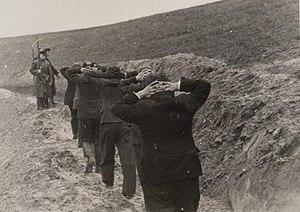
La Vallée de la mort à Bydgoszcz, dans le nord de la Pologne, est un site d'exécutions de masse établi par les nazis au début de la Seconde Guerre mondiale et un charnier de 1 200 à 1 400 Polonais et Juifs assassinés en octobre et novembre 1939 par les Selbstschutz et la Gestapo. Les meurtres faisaient partie de l'Intelligenzaktion en Poméranie, une action nazie visant à éliminer l'intelligentsia polonaise dans le Reichsgau Danzig Westpreußen, qui comprenait l'ancienne voïvodie de Poméranie. Cela faisait partie d'une action génocidaire plus vaste qui se déroula dans la totalité de la Pologne occupée par l'Allemagne, sous le nom de code d'opération Tannenberg.
Le Volksdeutscher Selbstschutz était une milice d'autoprotection ethnique allemande, organisation paramilitaire composée de Volksdeutsche mobilisée parmi la minorité allemande de Pologne. Le Volksdeutscher Selbstschutz opéra durant l'entre-deux-guerres et pendant la Seconde Guerre mondiale dans la moitié ouest de la Pologne. L'unité porte également une responsabilité dans la Shoah en Pologne, celle-ci orchestra et participa à de nombreux massacres de Polonais ethniques et Juifs aux côtés des Einsatzgruppen.